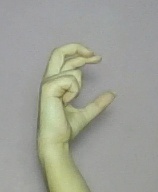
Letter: thal